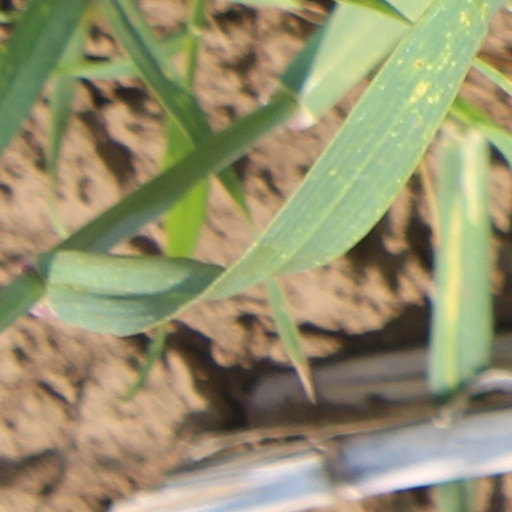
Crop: wheat